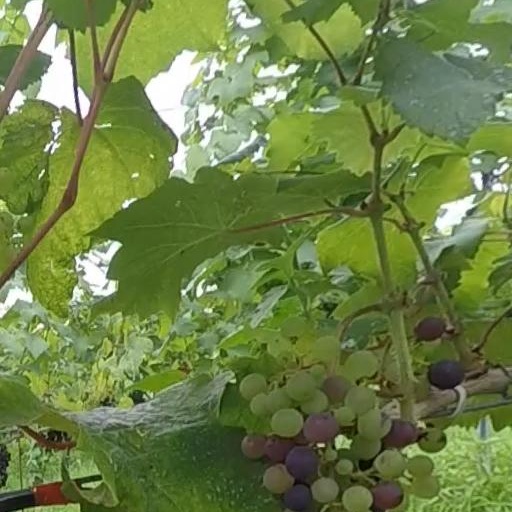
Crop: grape